SBB Cargo

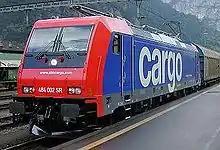

Since 2011, the company's ChemLink product has connected key chemicals centres along the north–south corridor using its own scheduled service for consignment handling.